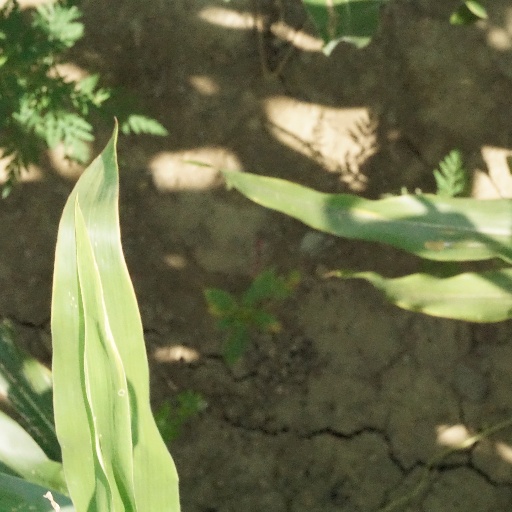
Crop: maize; corn